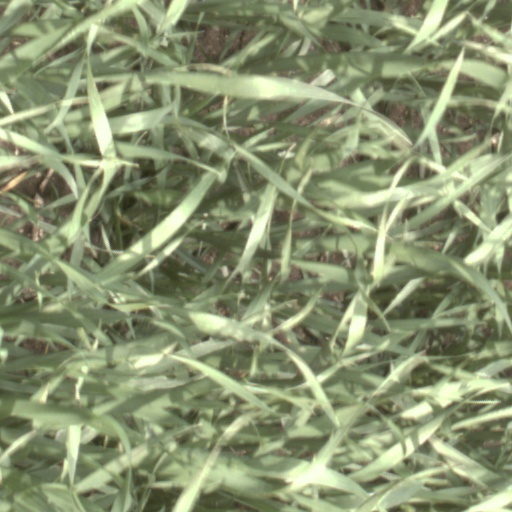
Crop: wheat